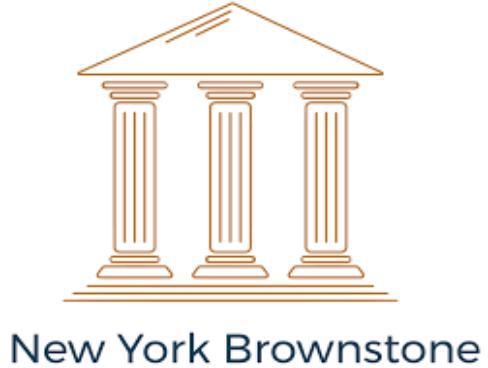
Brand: brownstone
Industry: Necessities